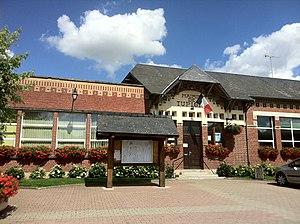
Tupigny est une commune française située dans le département de l'Aisne, en région Hauts-de-France.